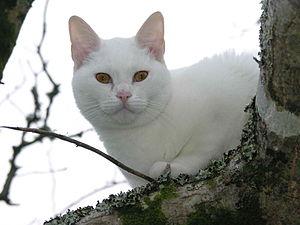
Chez le chat, la couleur blanche se réfère à une robe de chat entièrement blanche. Les poils blancs révèlent une absence de pigments. Il est codé par le gène W, le « blanc dominant ».